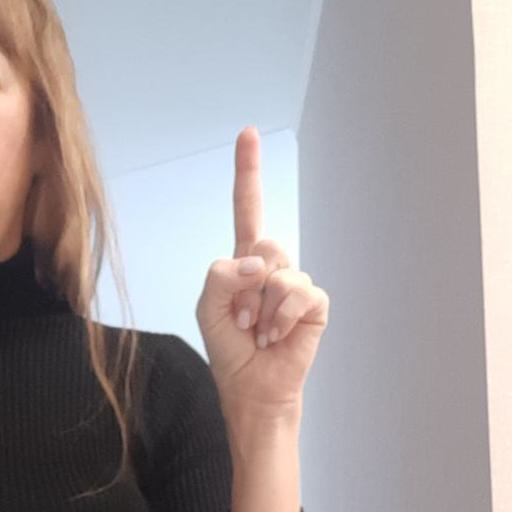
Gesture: one